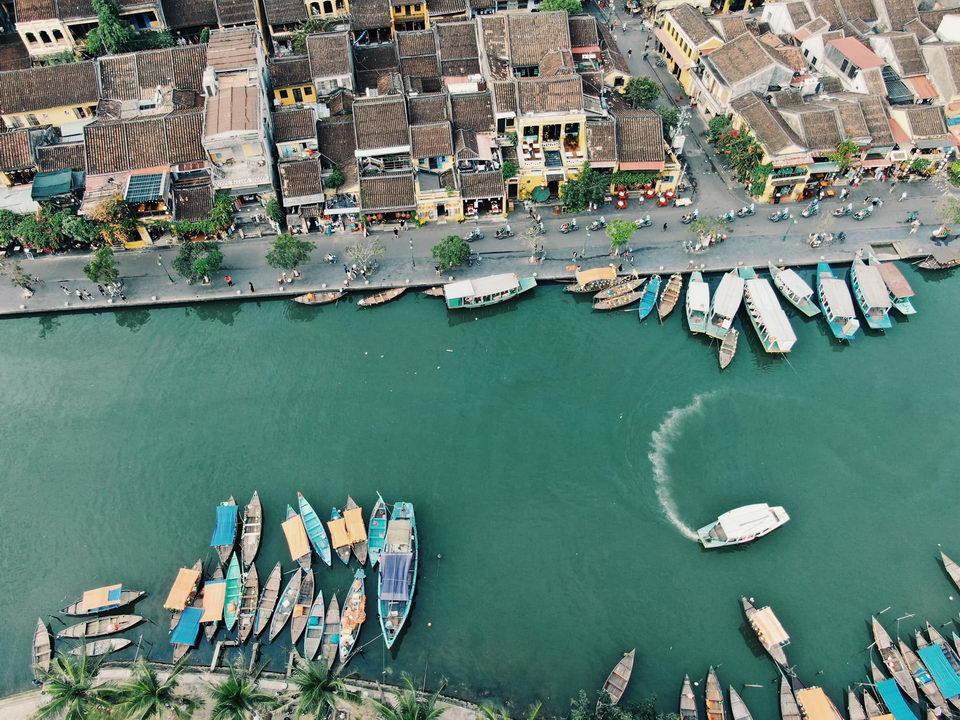
nhiều phương tiện giao thông đang di chuyển ở trên đường